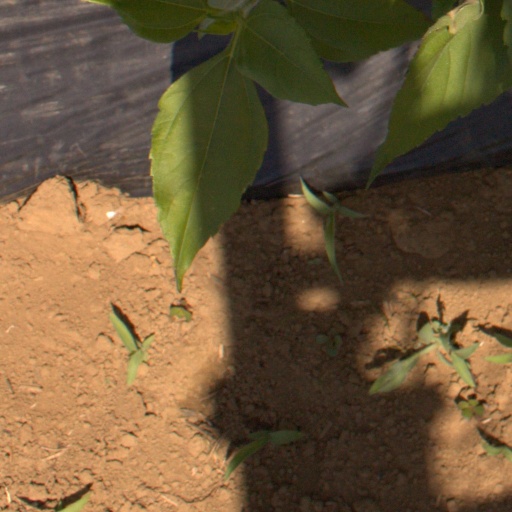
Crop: Jerusalem artichoke